String Quartet No. 19 (Mozart)

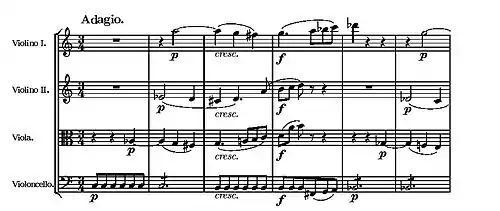
Start of first movement

It is the last in the set of six quartets composed between 1782 and 1785 that he dedicated to Joseph Haydn. According to the catalogue of works Mozart began early the preceding year, it was completed on 14 January 1785.